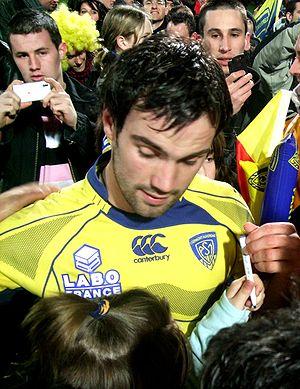
Morgan Parra solicité par les supporters de l'ASM Clermont Auvergne après avoir défait l'USA Perpignan au Stade Marcel Michelin de Clermont-Ferrand
Morgan Parra est un joueur de rugby à XV international français né le 15 novembre 1988 à Metz. Il évolue au poste de demi de mêlée au sein du club français de l'ASM Clermont Auvergne à compter de 2009 après trois saisons avec le CS Bourgoin-Jallieu. Il lui arrive aussi de jouer au poste de demi d'ouverture.